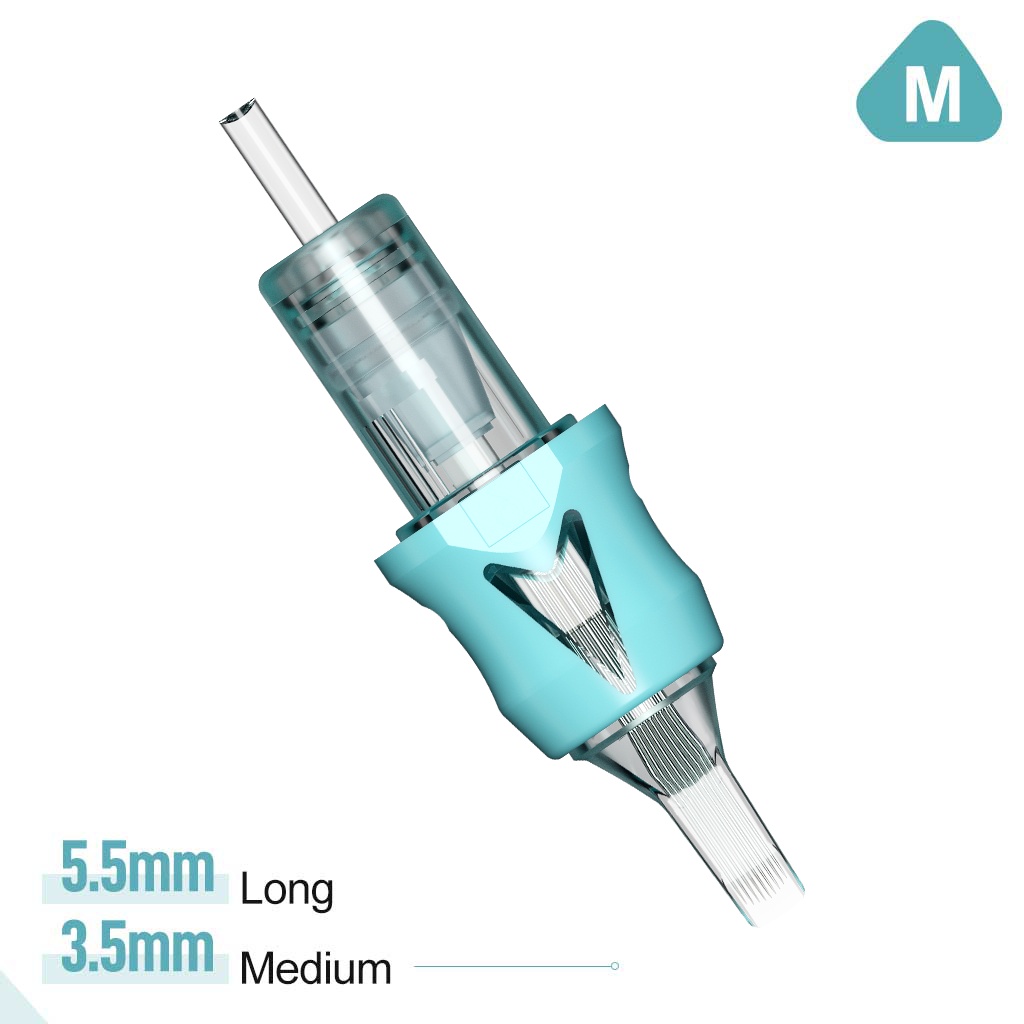
OG Arrow Magnum (M) Tattoo Needle Cartridges 20pcs
Configuration: Magnum Taper Size: Regular(12/0.35mm) Medium (3.5mm), Bugpin(10/0.3mm) Long (5.5mm) Needle Diameter: Bugpin(10/0.3mm), Regular(12/0.35mm) Group: from 5 to 23 Box Quantity: 20pcs Color: Cyan Materials：Medical-grade 304 Stainless steel needles Hygiene Standard: Possess CE certification Suitability: Compatible with cartridge grips and most brand machines on the market. Fast track of other needle types: Round Liner , Round Liner Loose , Round Liner Tight , Hollow Round Liner , Round Shader , Curved Magnum Upgraded silicone sleeve-Comfortable needle grip, prevent needle vibration from obstructing tattooing Medical-grade 304 Stainless materials-Sharp needle tip for excellent coloring effect Oblique cutting design for Needle tips-It is easier to observe the needle state, provide sufficient ink absorption Possess CE certification-Safety assurance and safe use Exclusive design needle shape-High precision assembly ensures stable needle structure
Brand: OG PRODUCE
Category: Business & Industrial > Piercing & Tattooing > Tattooing Supplies > Tattooing Needles > Magnum Tattooing Needles